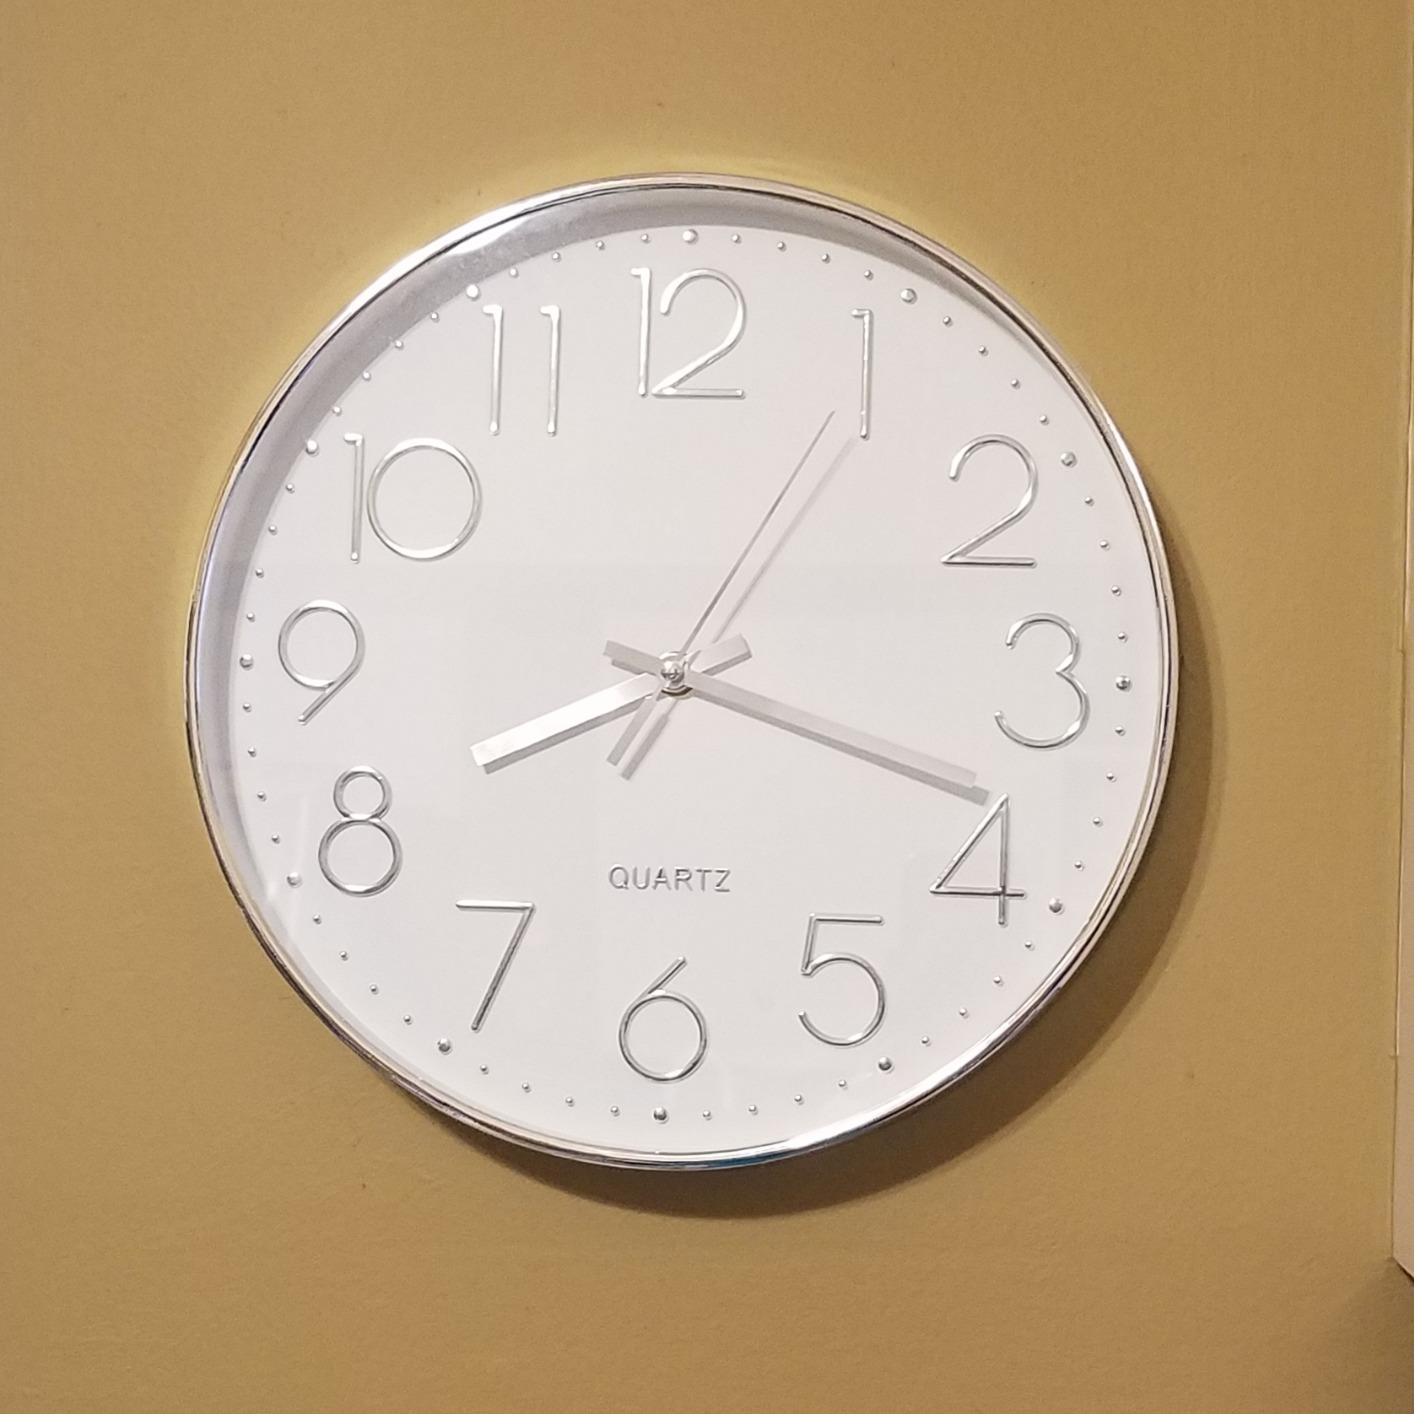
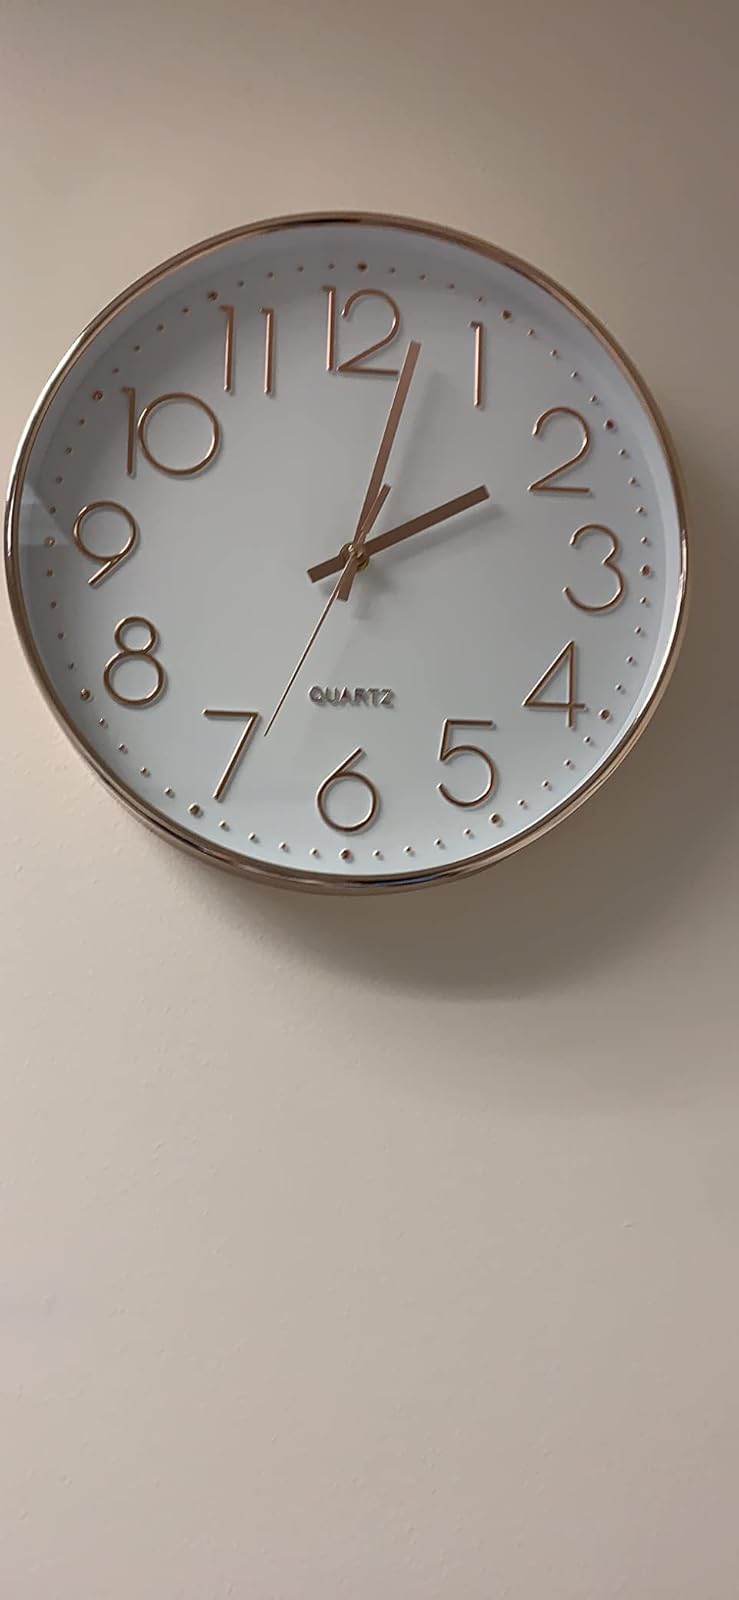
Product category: clock
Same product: no